Military specialism

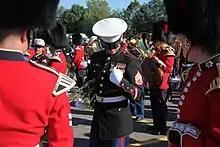
Military musicians of Canada and the United States conversing during a rehearsal for the Fortissimo Sunset Ceremony. Military music is one of the many trades for individuals in the militaries of both countries.

Military specialisms are the chosen or assigned trade or career specialties in the armed forces which demand from the individuals achievement of qualifications, and a degree of knowledge and skill in the tradecraft to perform tasks and assignments to an acceptable level of completeness or quality.